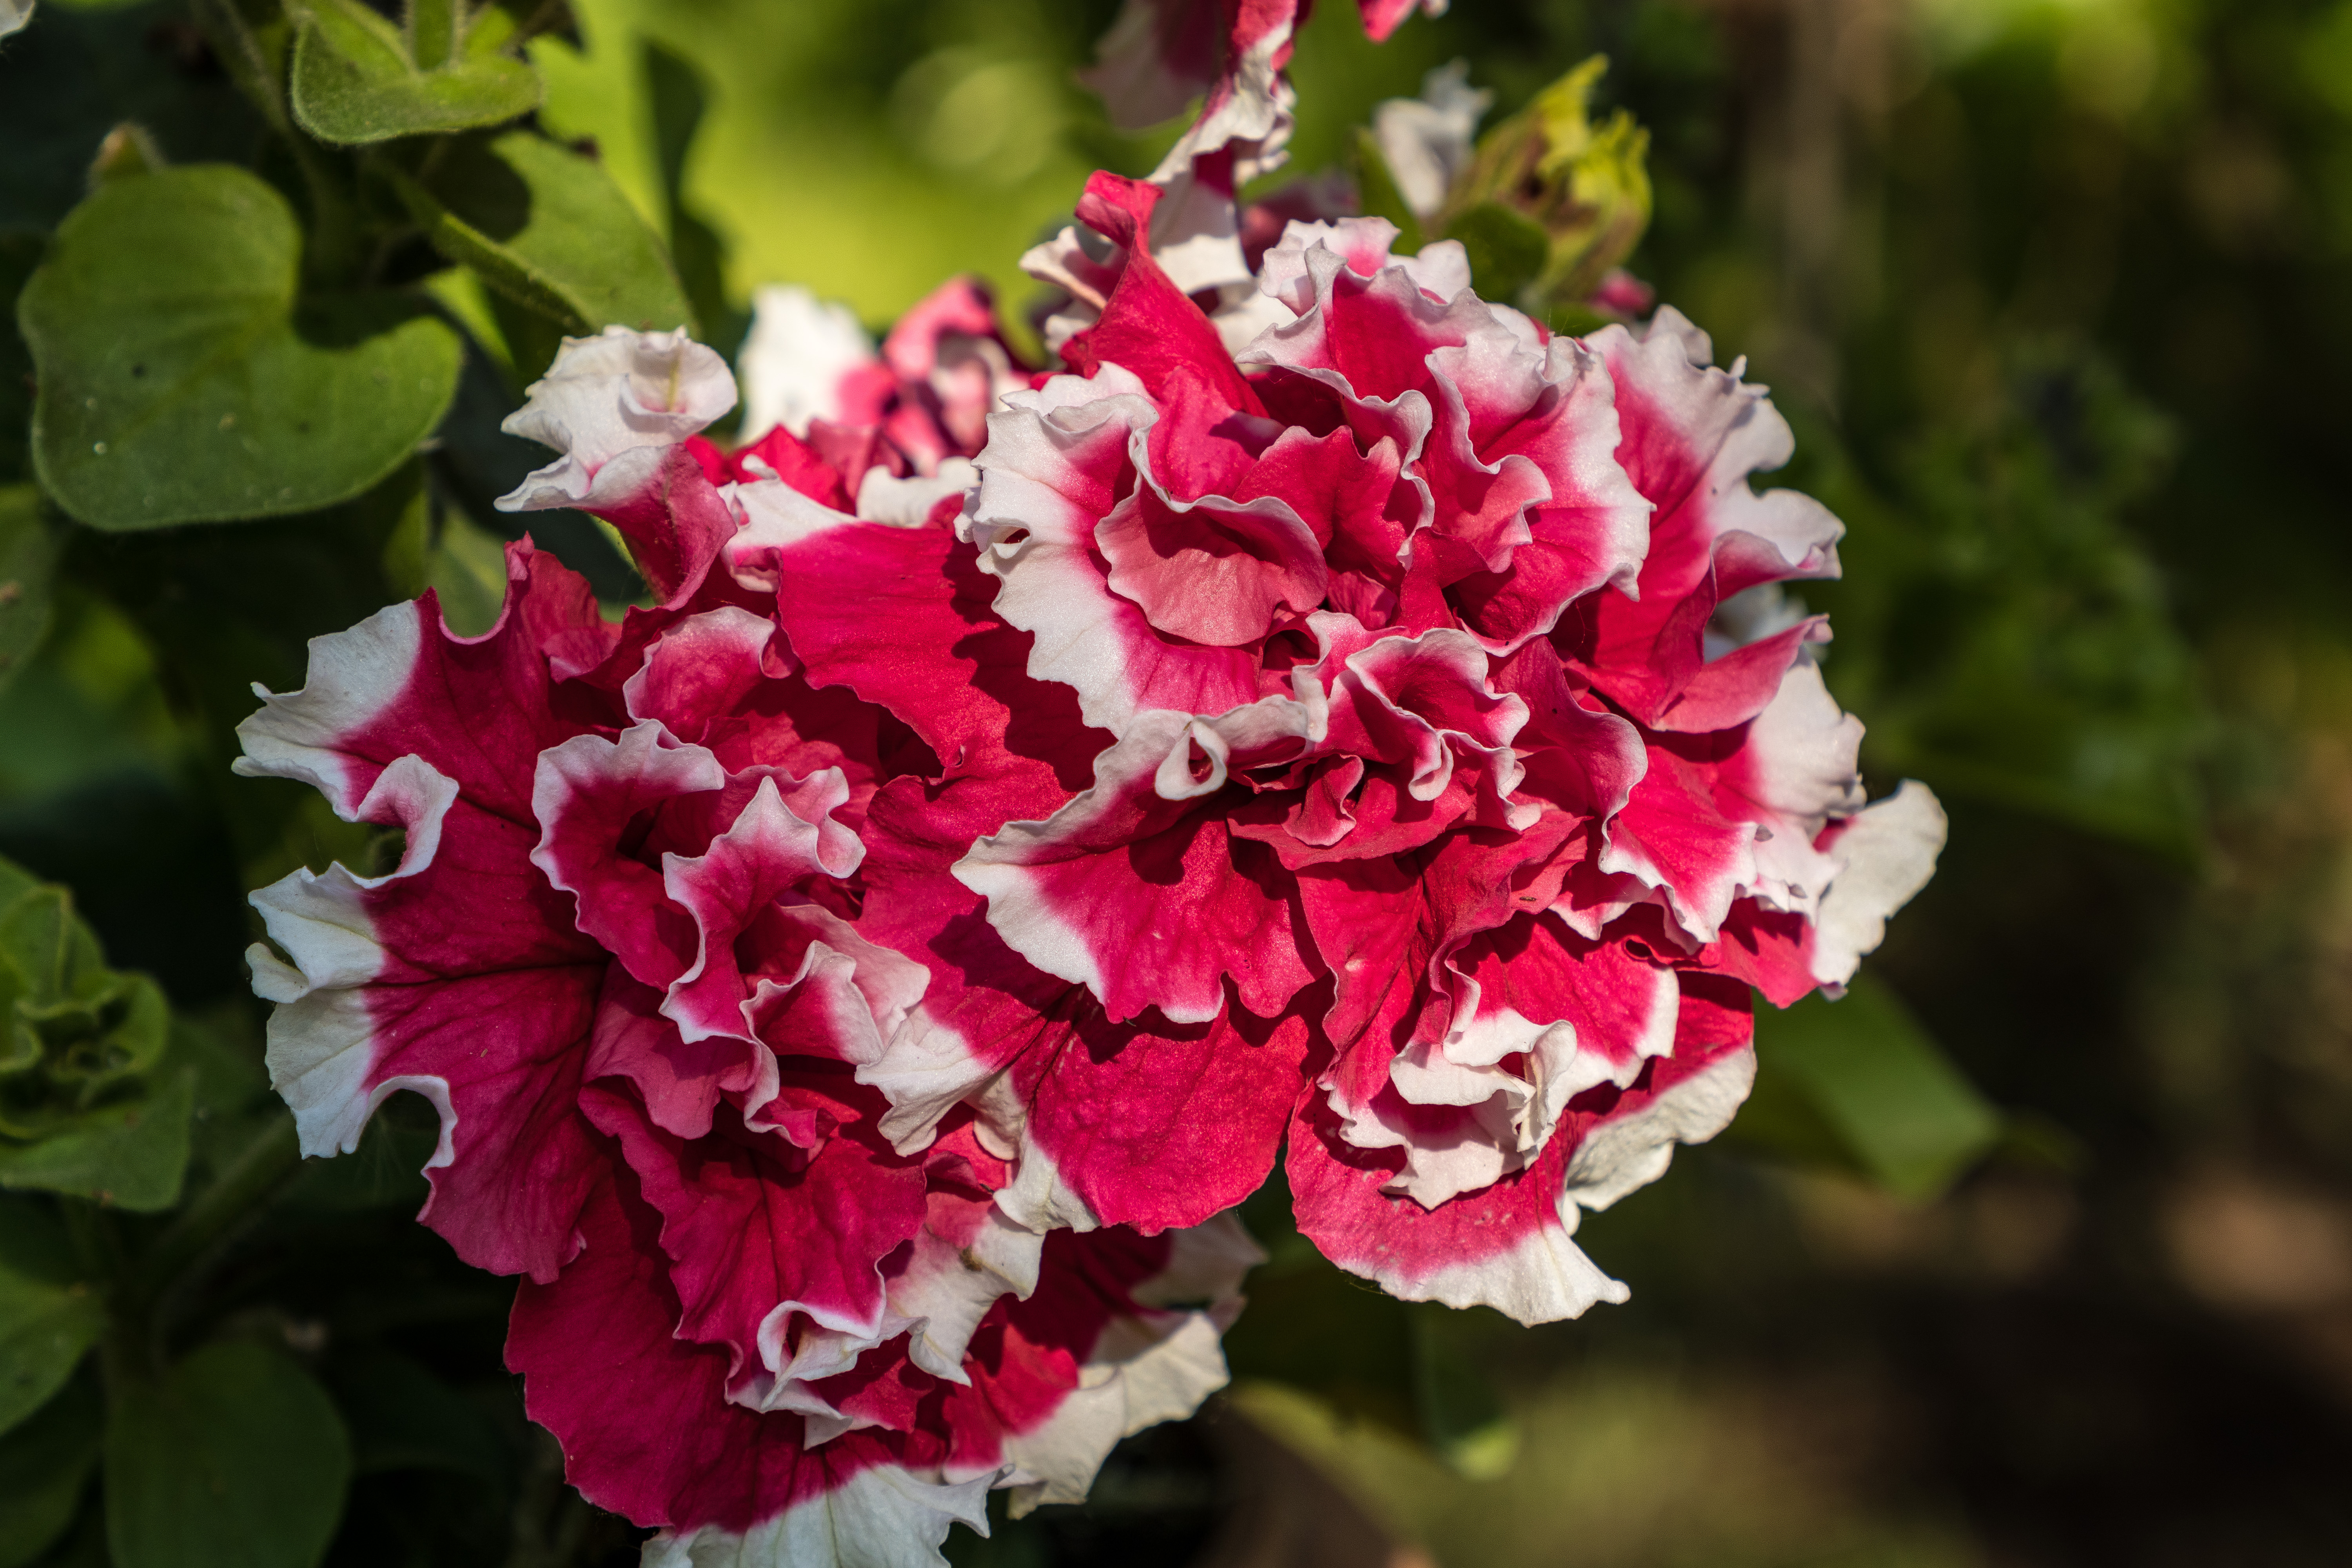
flowers, petals, nature, colorful, flower, flower garden, smell, living, happiness, summer, bloom, plants, garden, village, rural area, petal, plant, pink, flowering plant, annual plant, insect, invertebrate, herbaceous plant, dianthus, pink family